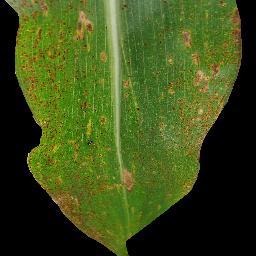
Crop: corn
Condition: (maize)_common_rust